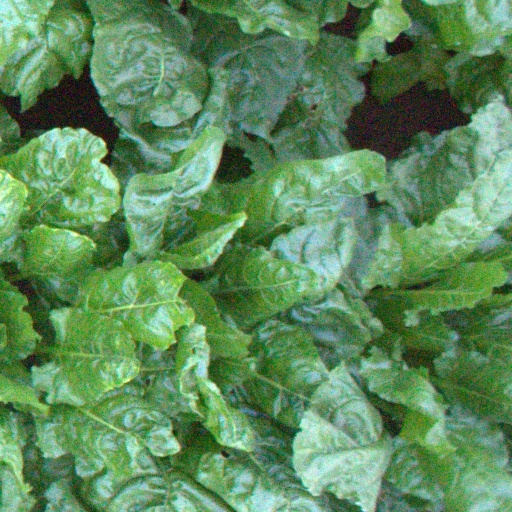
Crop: sugar beet